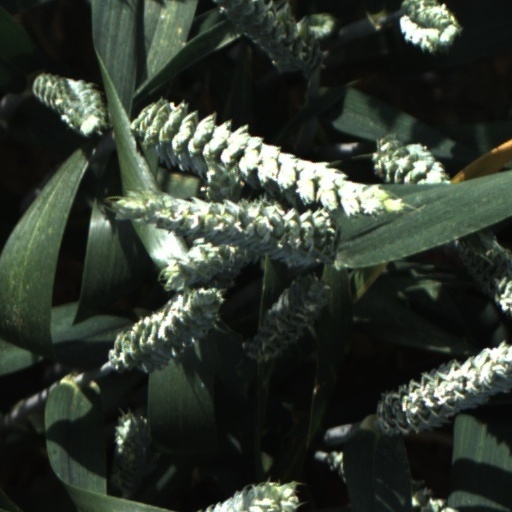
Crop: wheat